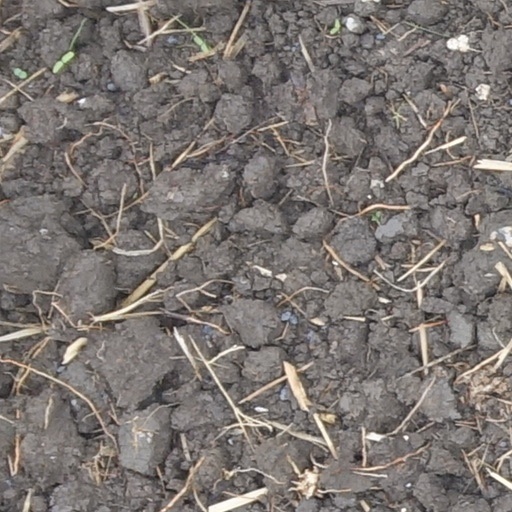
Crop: wheat